Fire HD

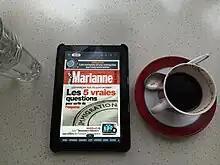
Amazon Fire HD 8 2022 (12th Generation) screen in factory settings

The Fire HD, also known as Kindle Fire HD prior to 2014, is a member of the Amazon Fire family of tablet computers. Fire HD refers to Amazon Fire family tablets with HD resolution displays. These devices run the Fire OS operating system.